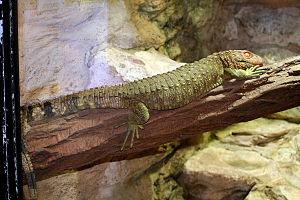
Dracaena guianensis, appelé lézard-caïman ou dracène, est une espèce de sauriens de la famille des Teiidae.